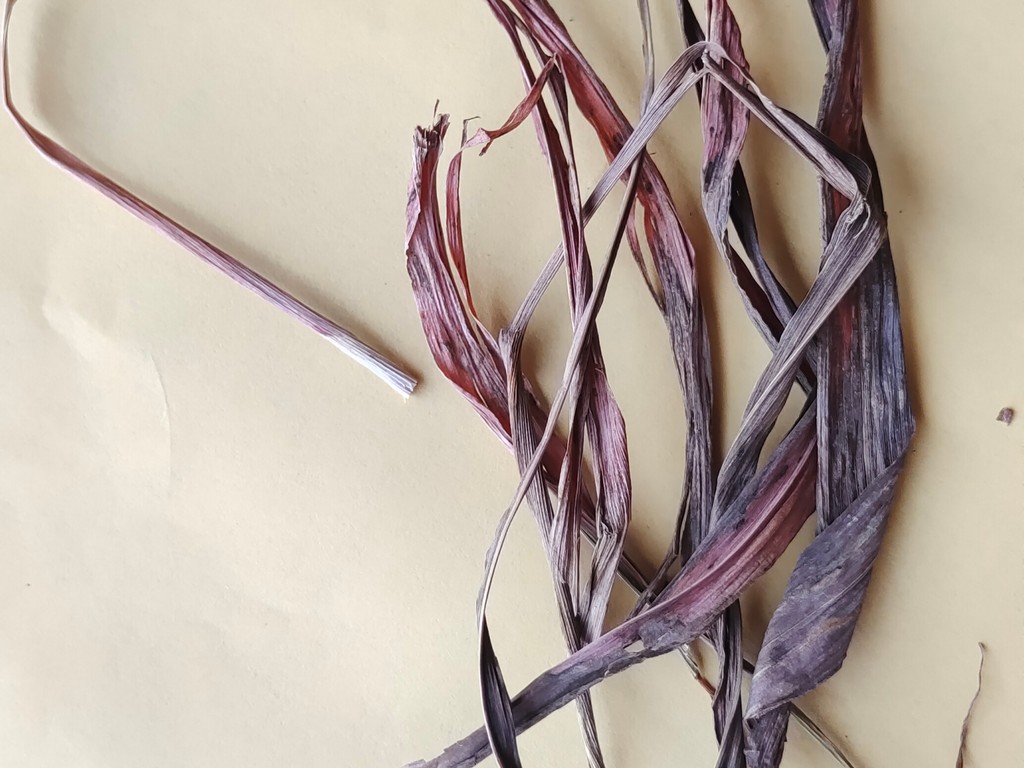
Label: Dried